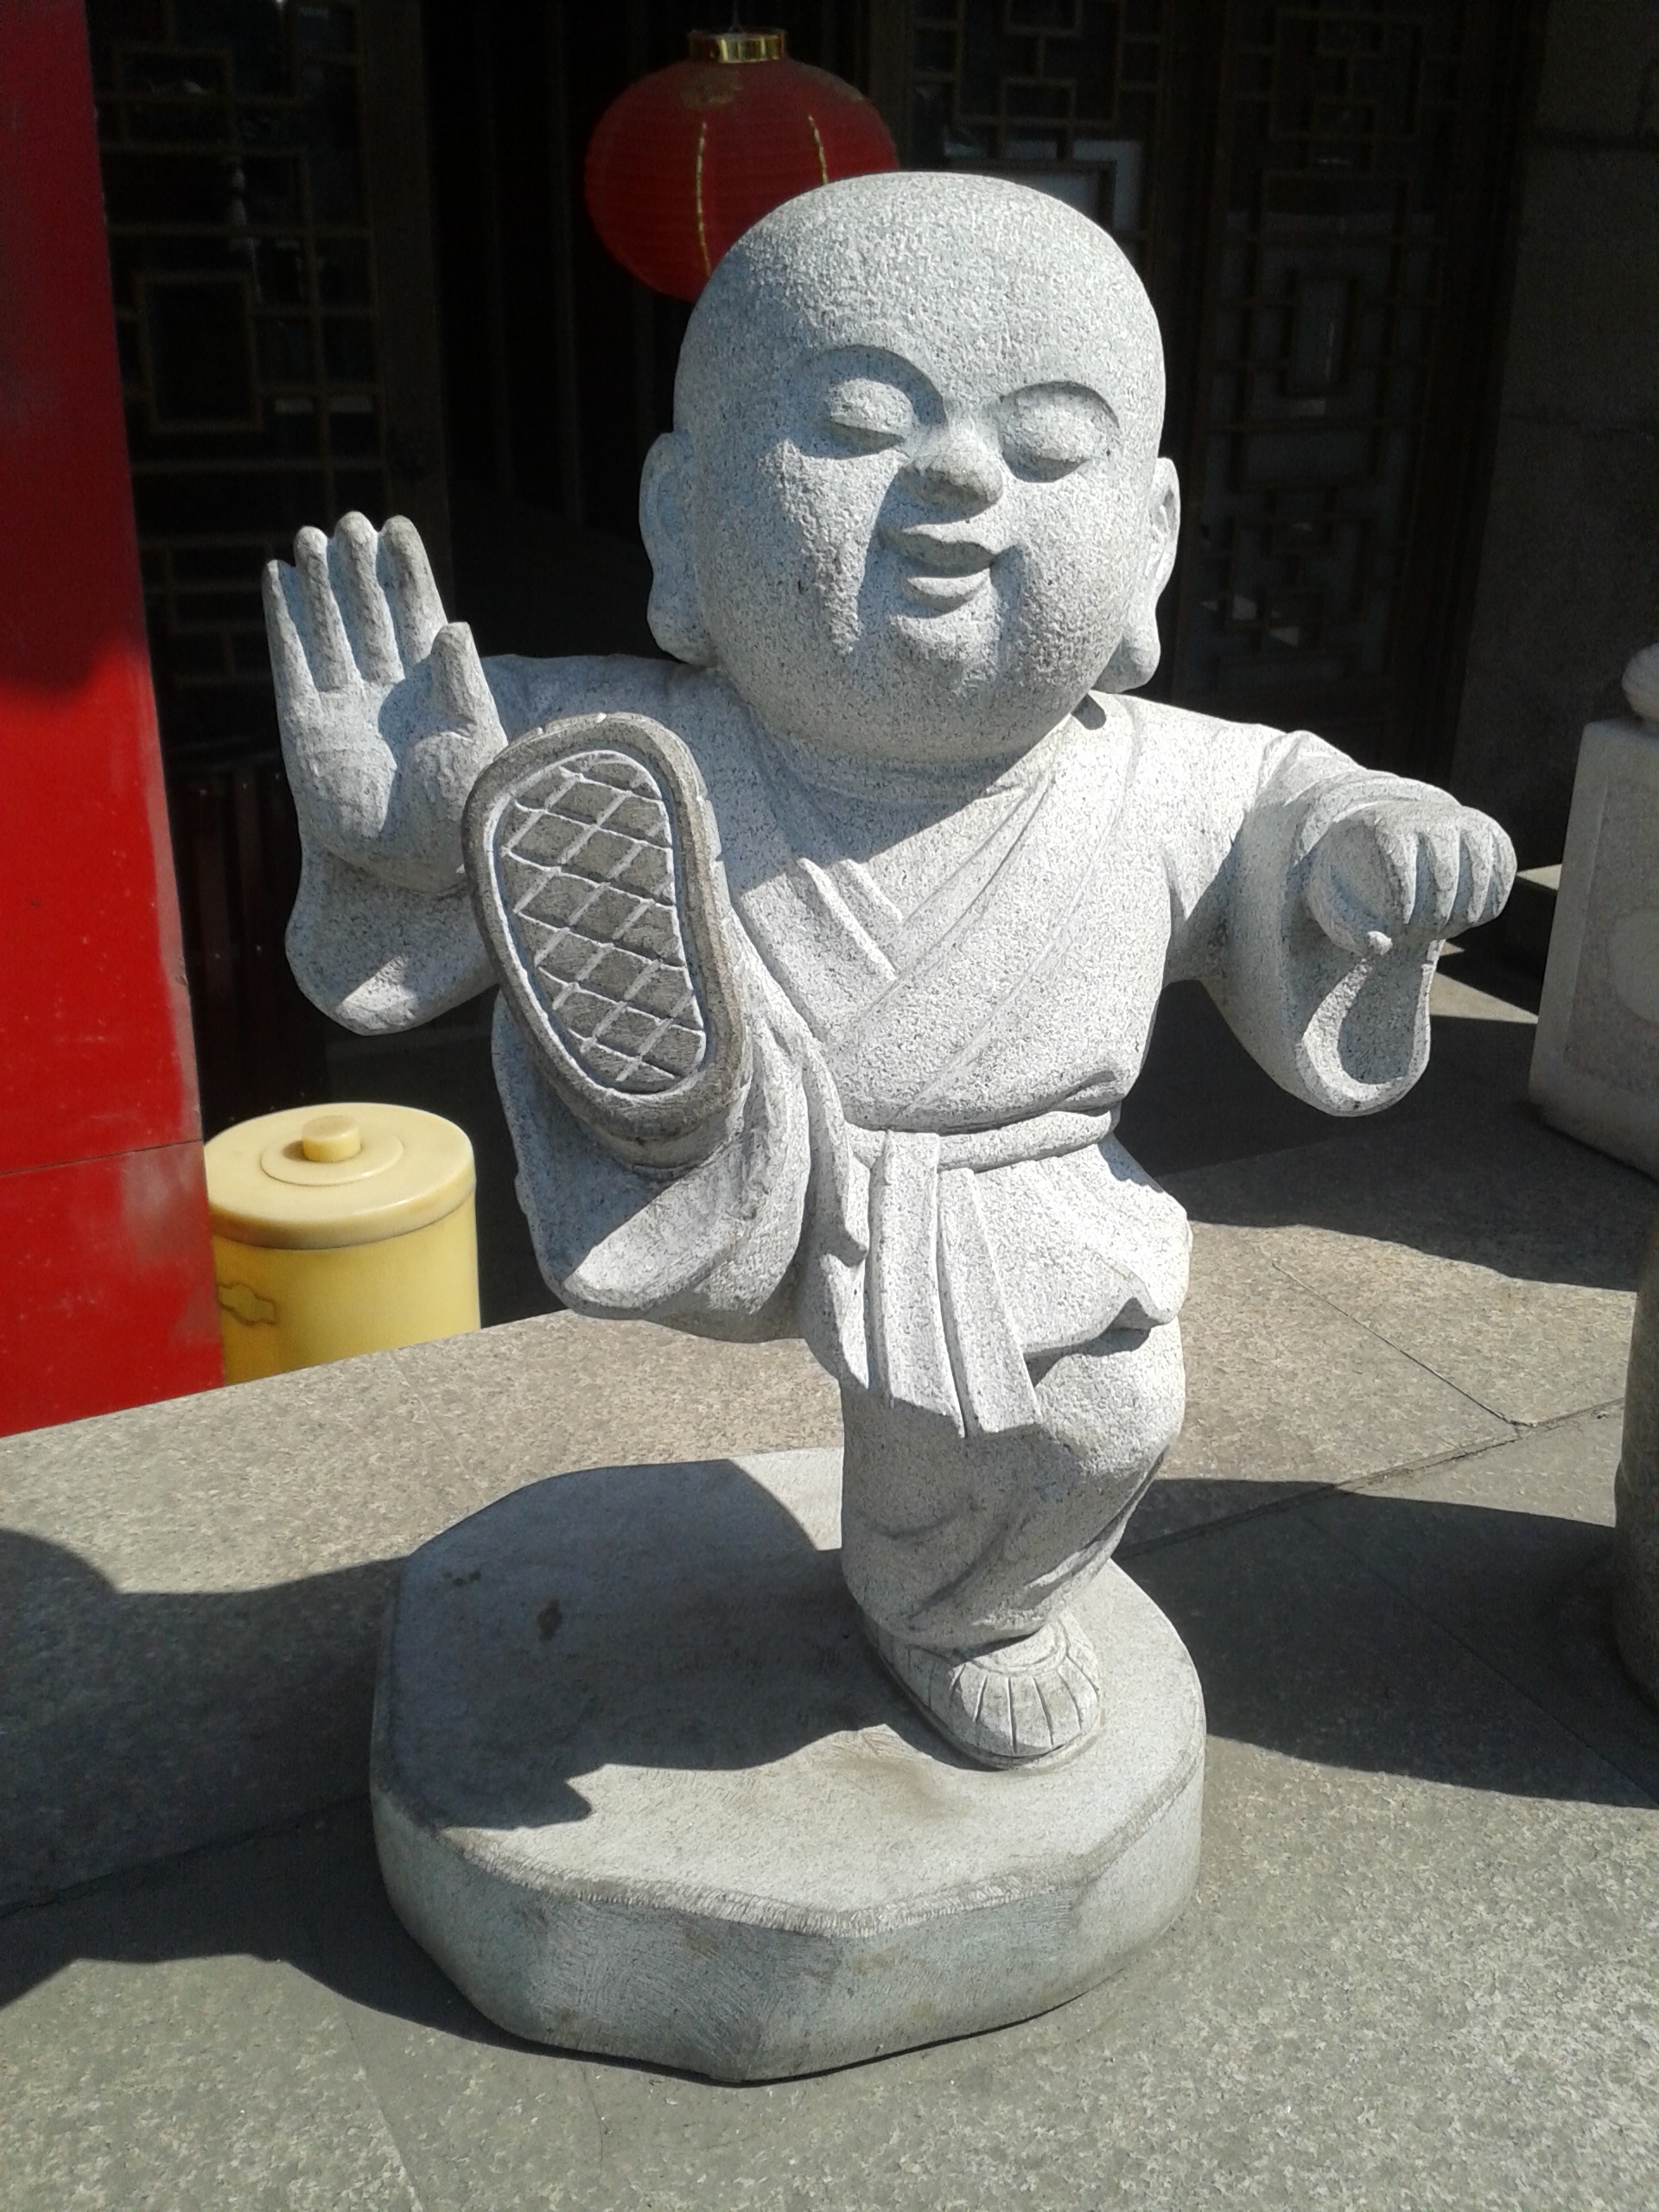
play, monument, statue, toy, sculpture, doll, art, temple, carving, carved stone, stone carving, human positions